Dinosaur coloration

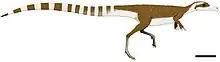
Life restoration of "Sinosauropteryx" with likely patterns based on specimens of "Sinosauropteryx" and colors based on melanosomes preserved in "Huadanosaurus"

In 2012, Quanguo Li and colleagues analyzed BMNHC PH881, a specimen of "Microraptor", and determined that the coloration of typical "Microraptor" feathers was iridescent black. The melanosomes were narrow and arranged in stacked layers, reminiscent of the blackbird. It was believed that "Microraptor" was nocturnal due to size of the scleral ring. However, the iridescent nature of its feathers has cast this into doubt, since no modern birds with iridescent plumage are known to be nocturnal.